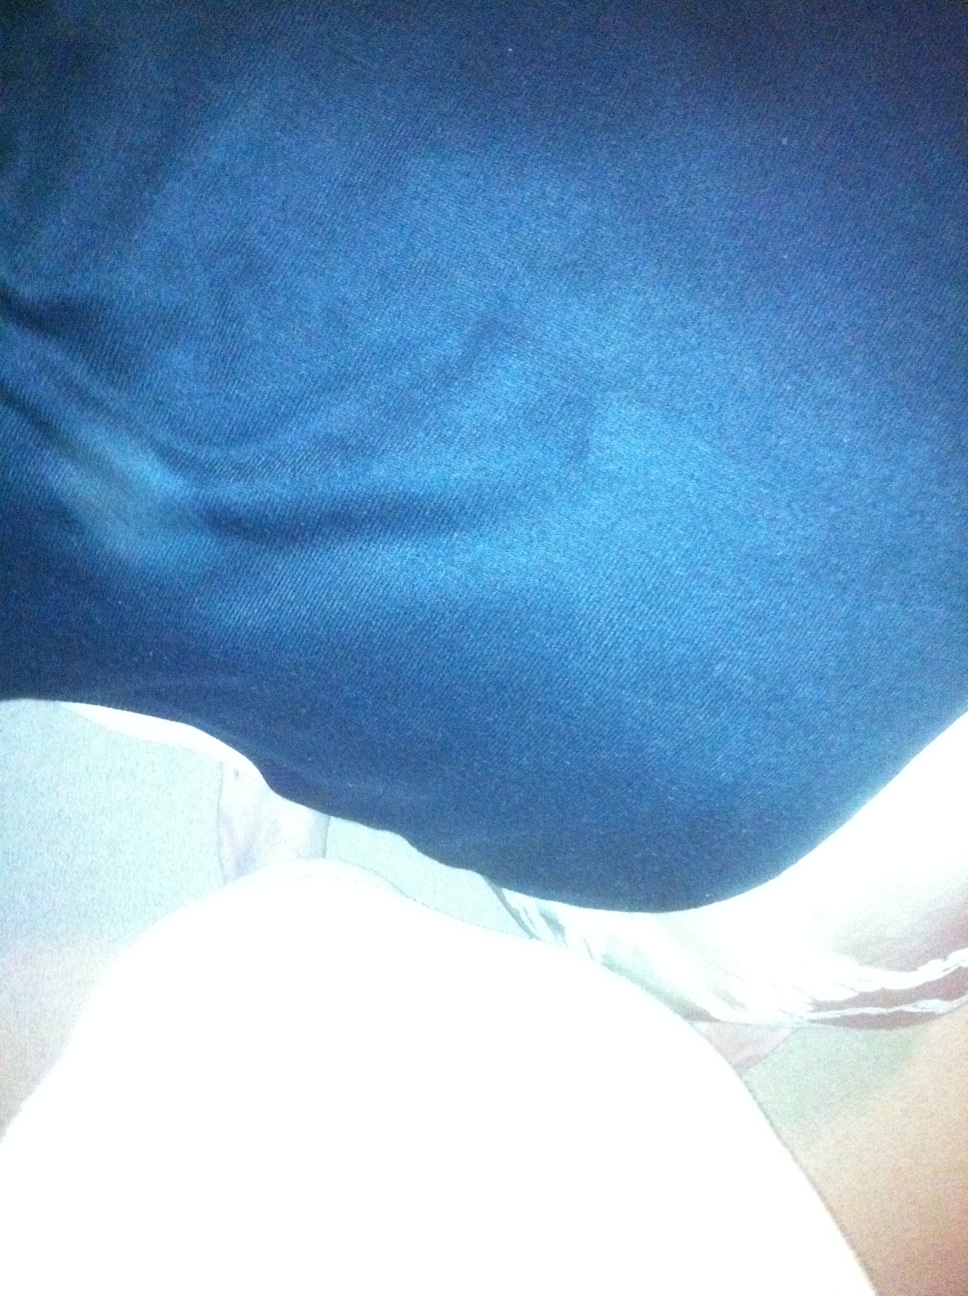Question: What color is this jumper?
Answer: blue